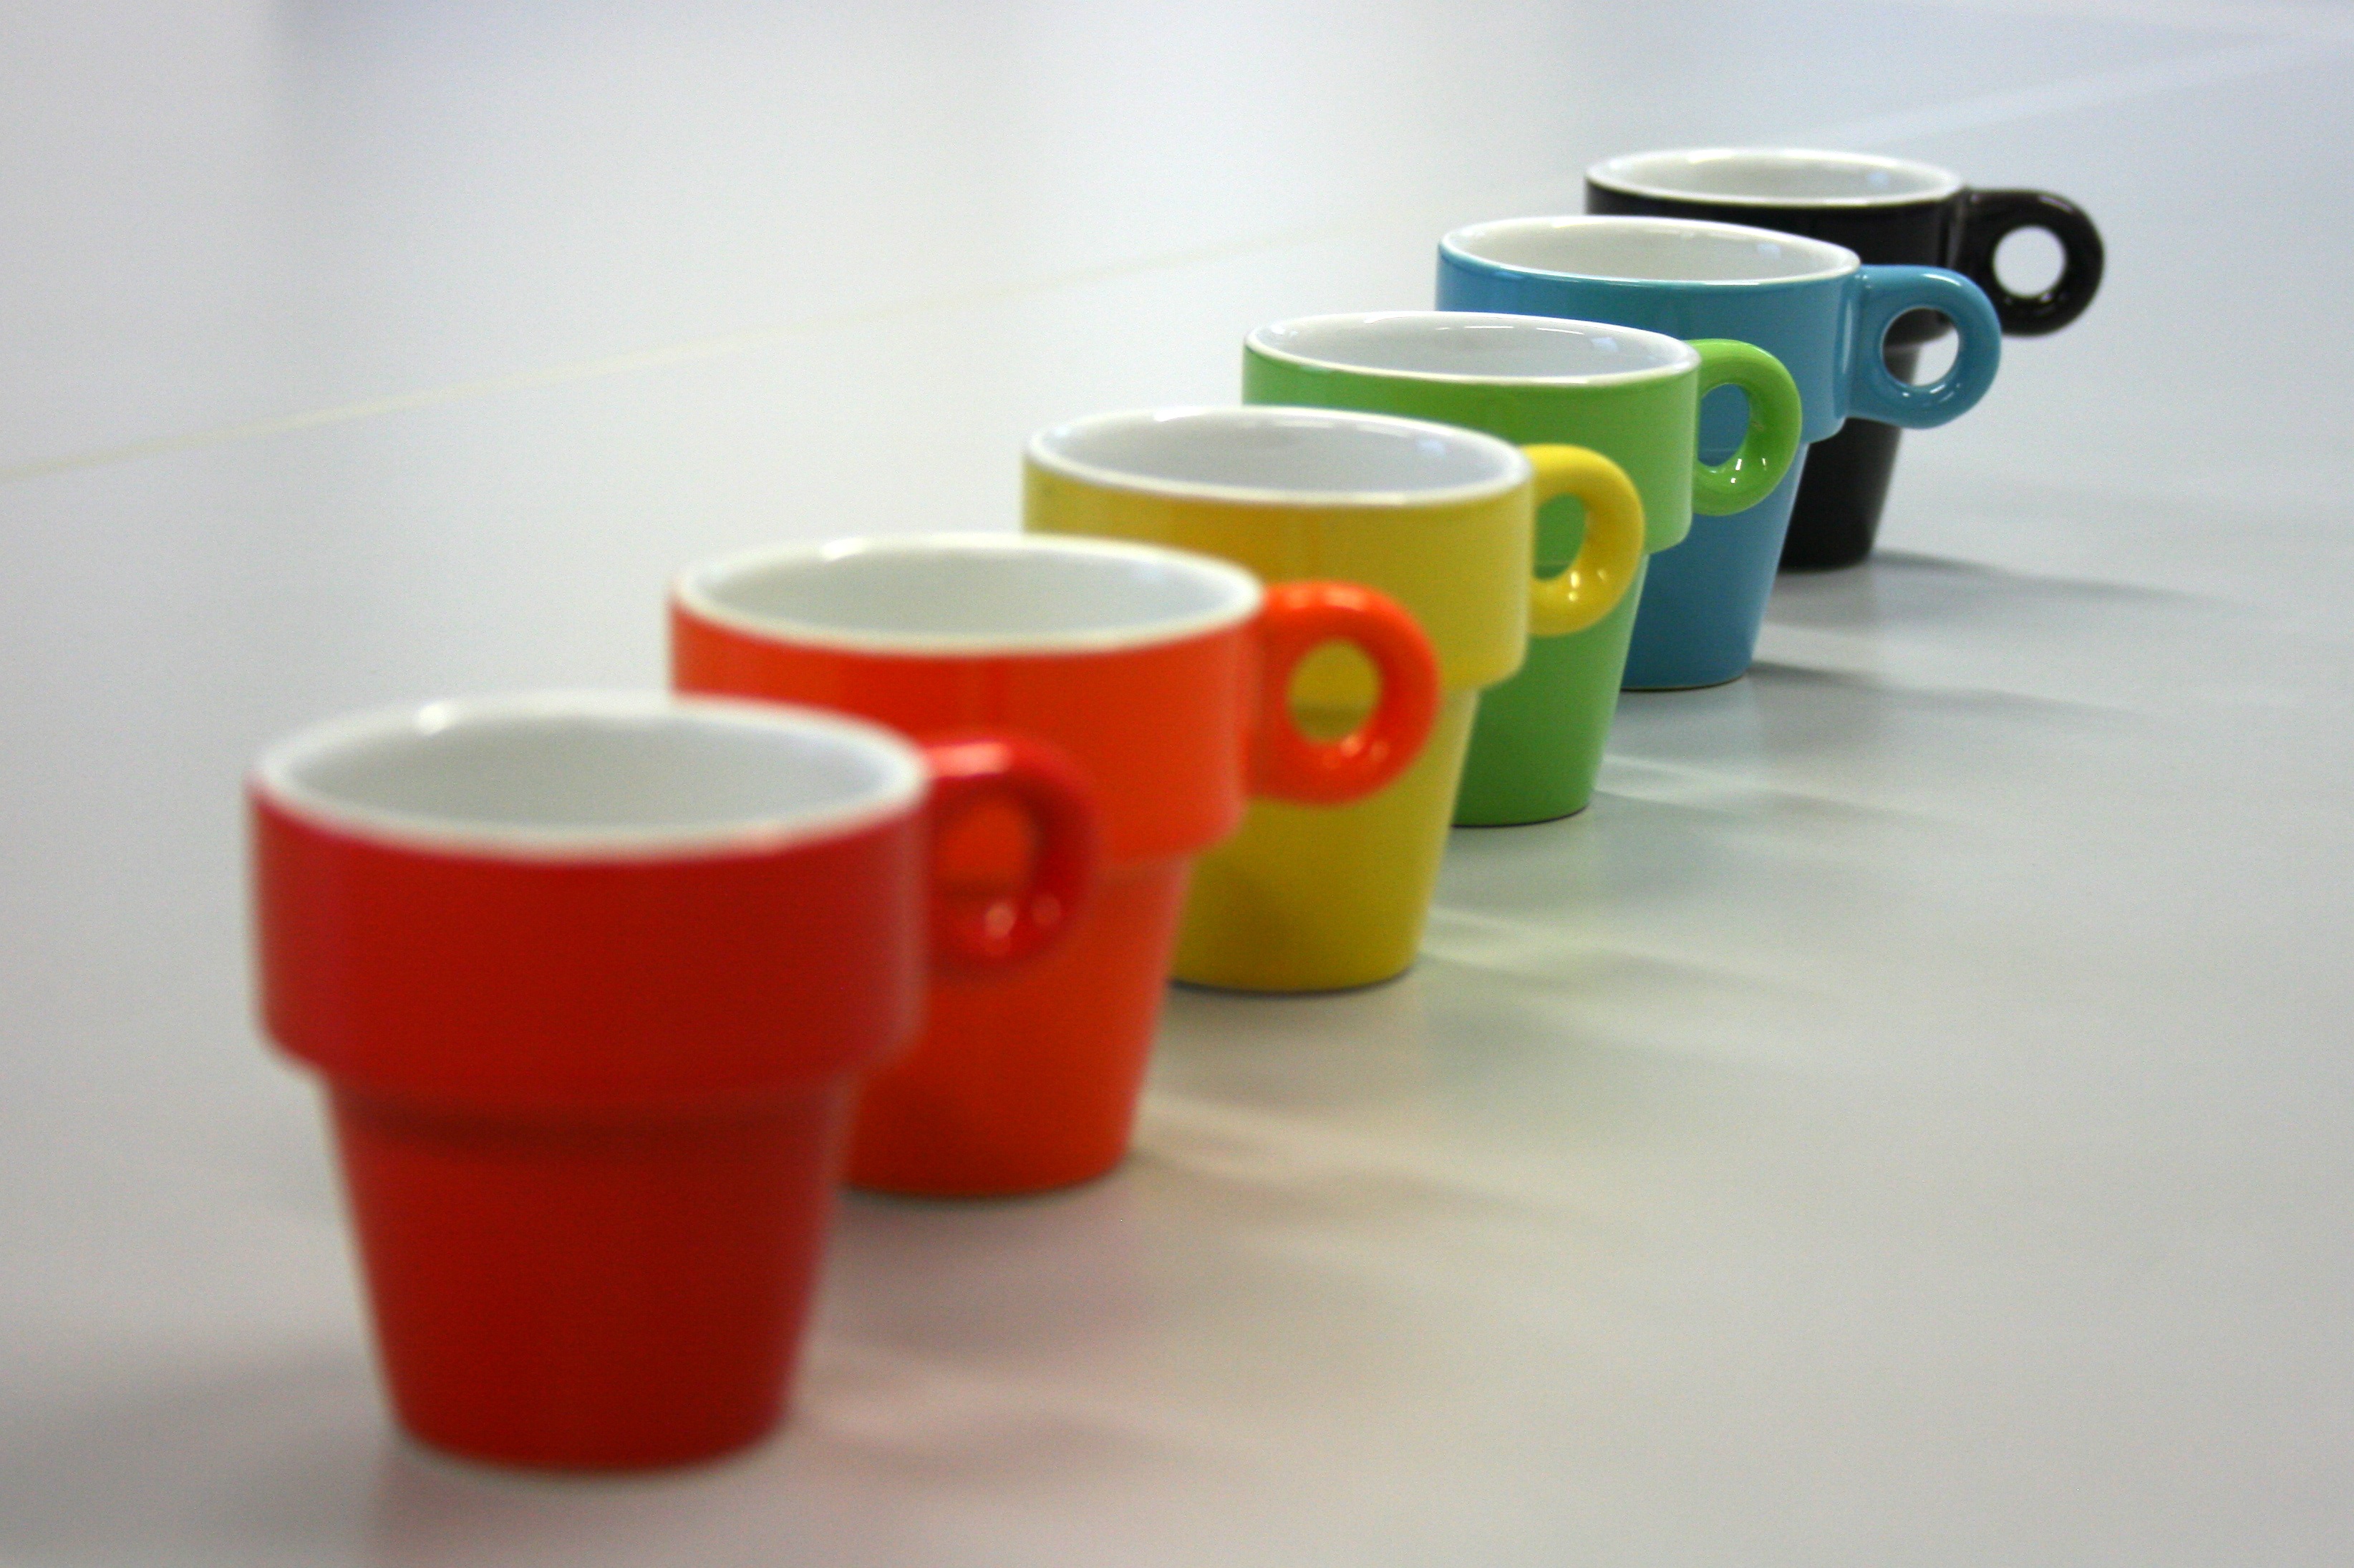
coffee, cup, color, ceramic, colorful, espresso, toy, depth of field